Patrizio Parrini

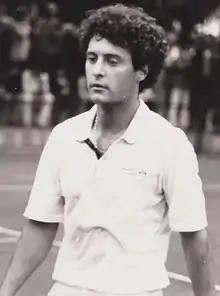
Patrizio parrini

Patrizio Parrini (born 5 September 1959) is a former professional tennis player from Italy.